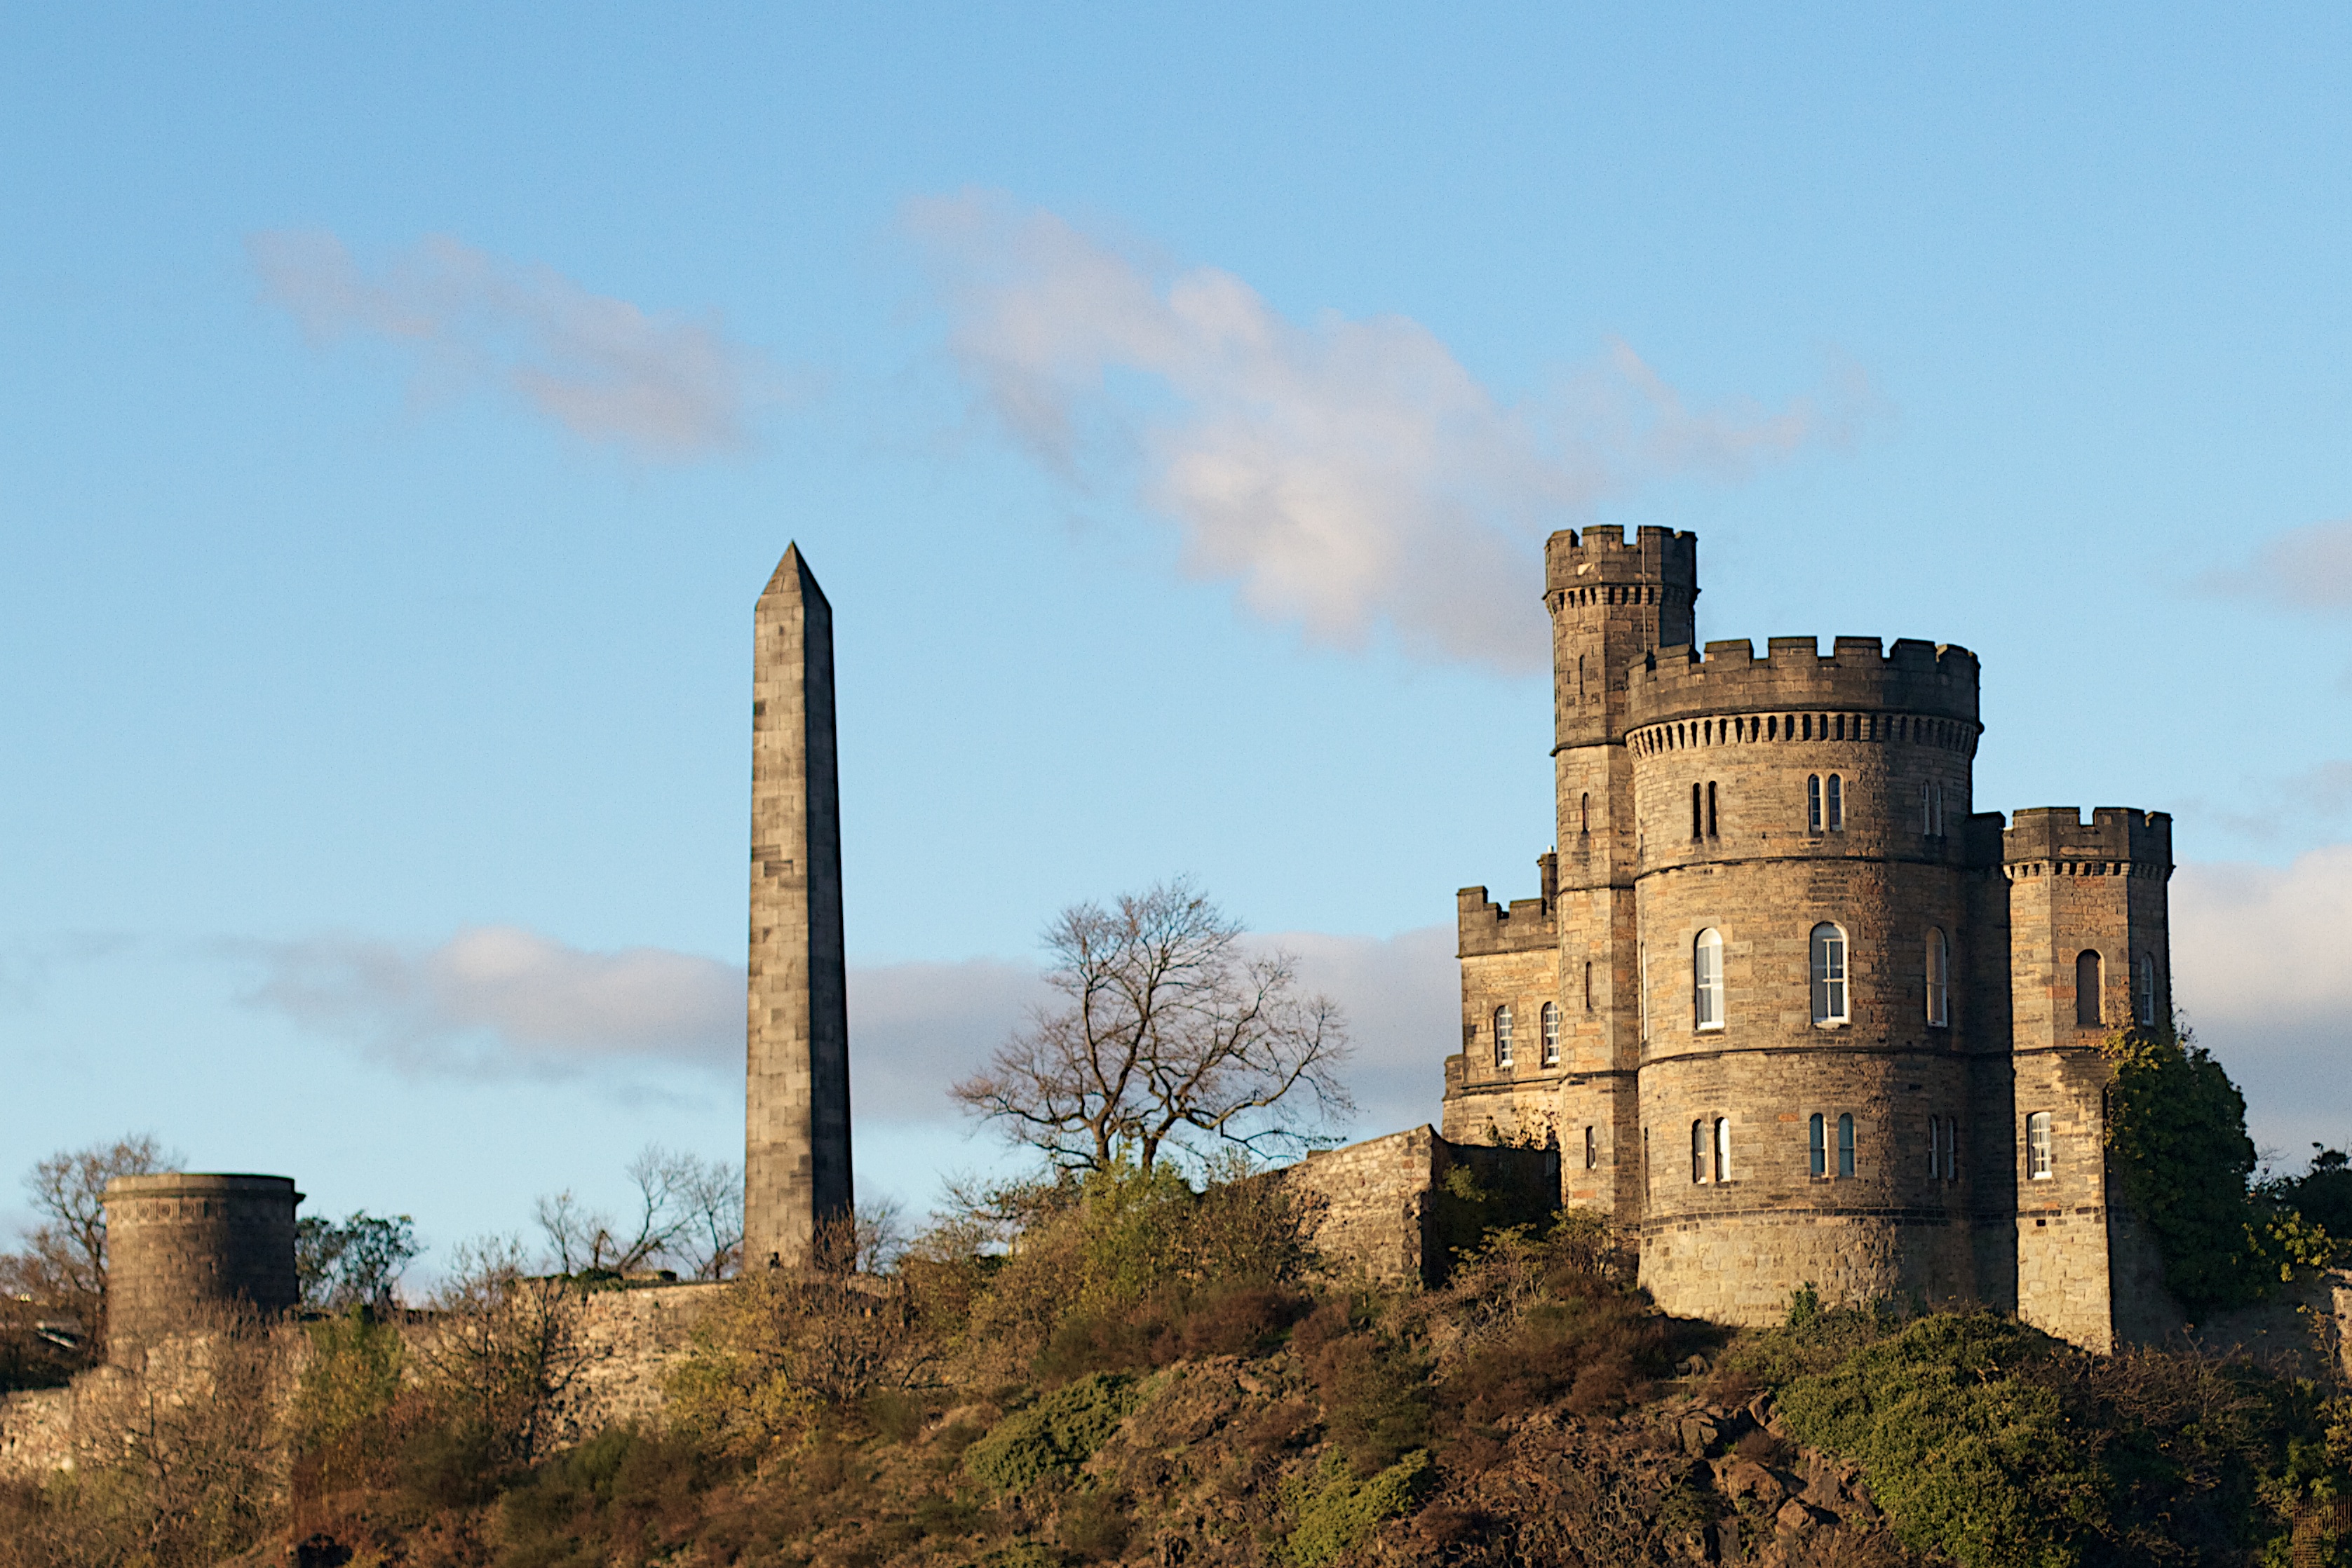
building, chateau, tower, castle, landmark, fortification, cool image, ruins, ancient history